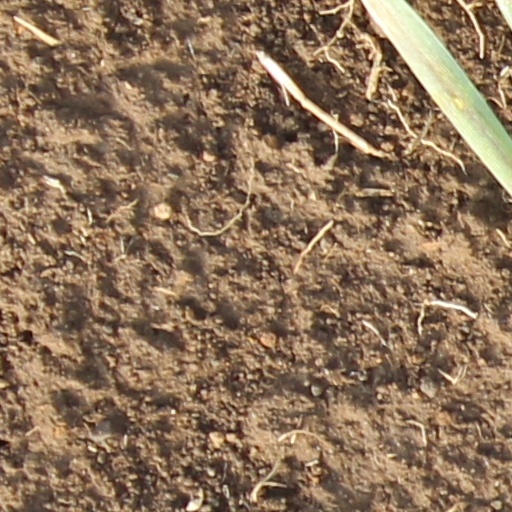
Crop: wheat